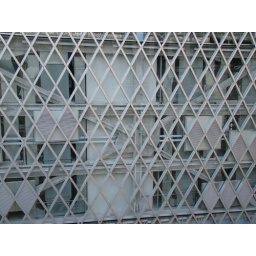
Hidden behind the walls of the new library in downtown Seattle